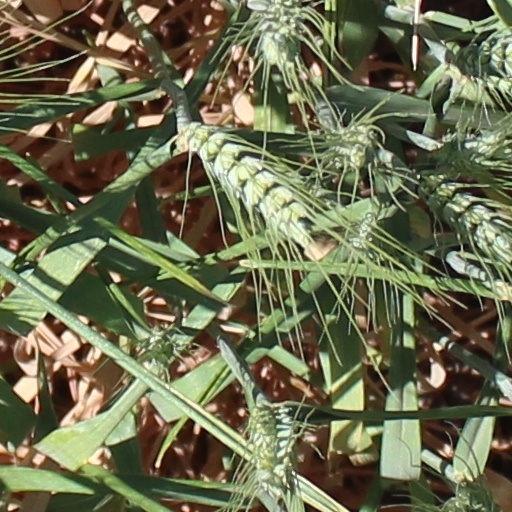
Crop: wheat